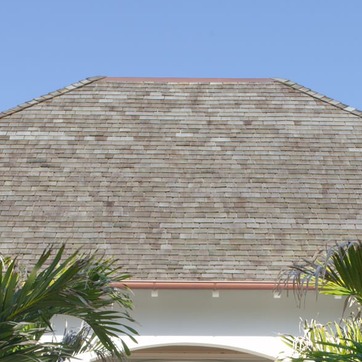
Material: other